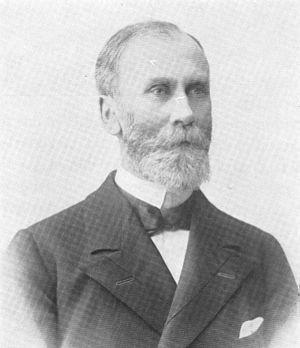
Depuis 1814, le gouvernement de Norvège a été dirigé par :